Octagon House (Reading, Massachusetts)

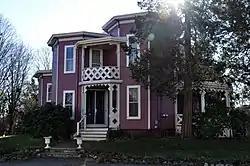

The Octagon House (or the Dr. Horace Wakefield House) is a historic octagon house in Reading, Massachusetts. Built in 1860 by Doctor Horace Wakefield, it is a distinctive variant of the type, executed as a series of small octagonal shapes around a central cupola. The building is fashioned from large, heavy timbers in the manner of a log cabin, with long first-floor windows. The porches and eaves have heavy zigzag trim and brackets, some of which have carvings resembling gargoyles.